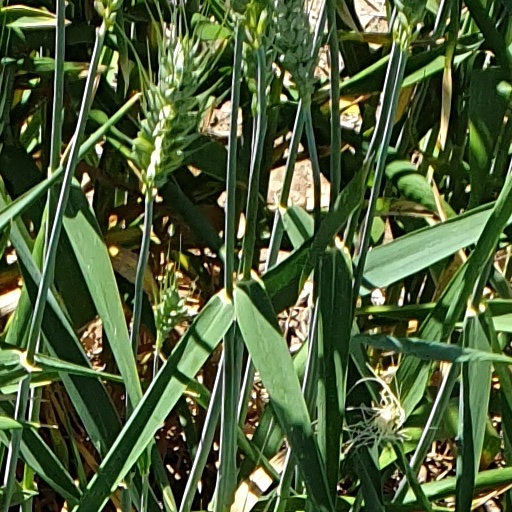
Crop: wheat